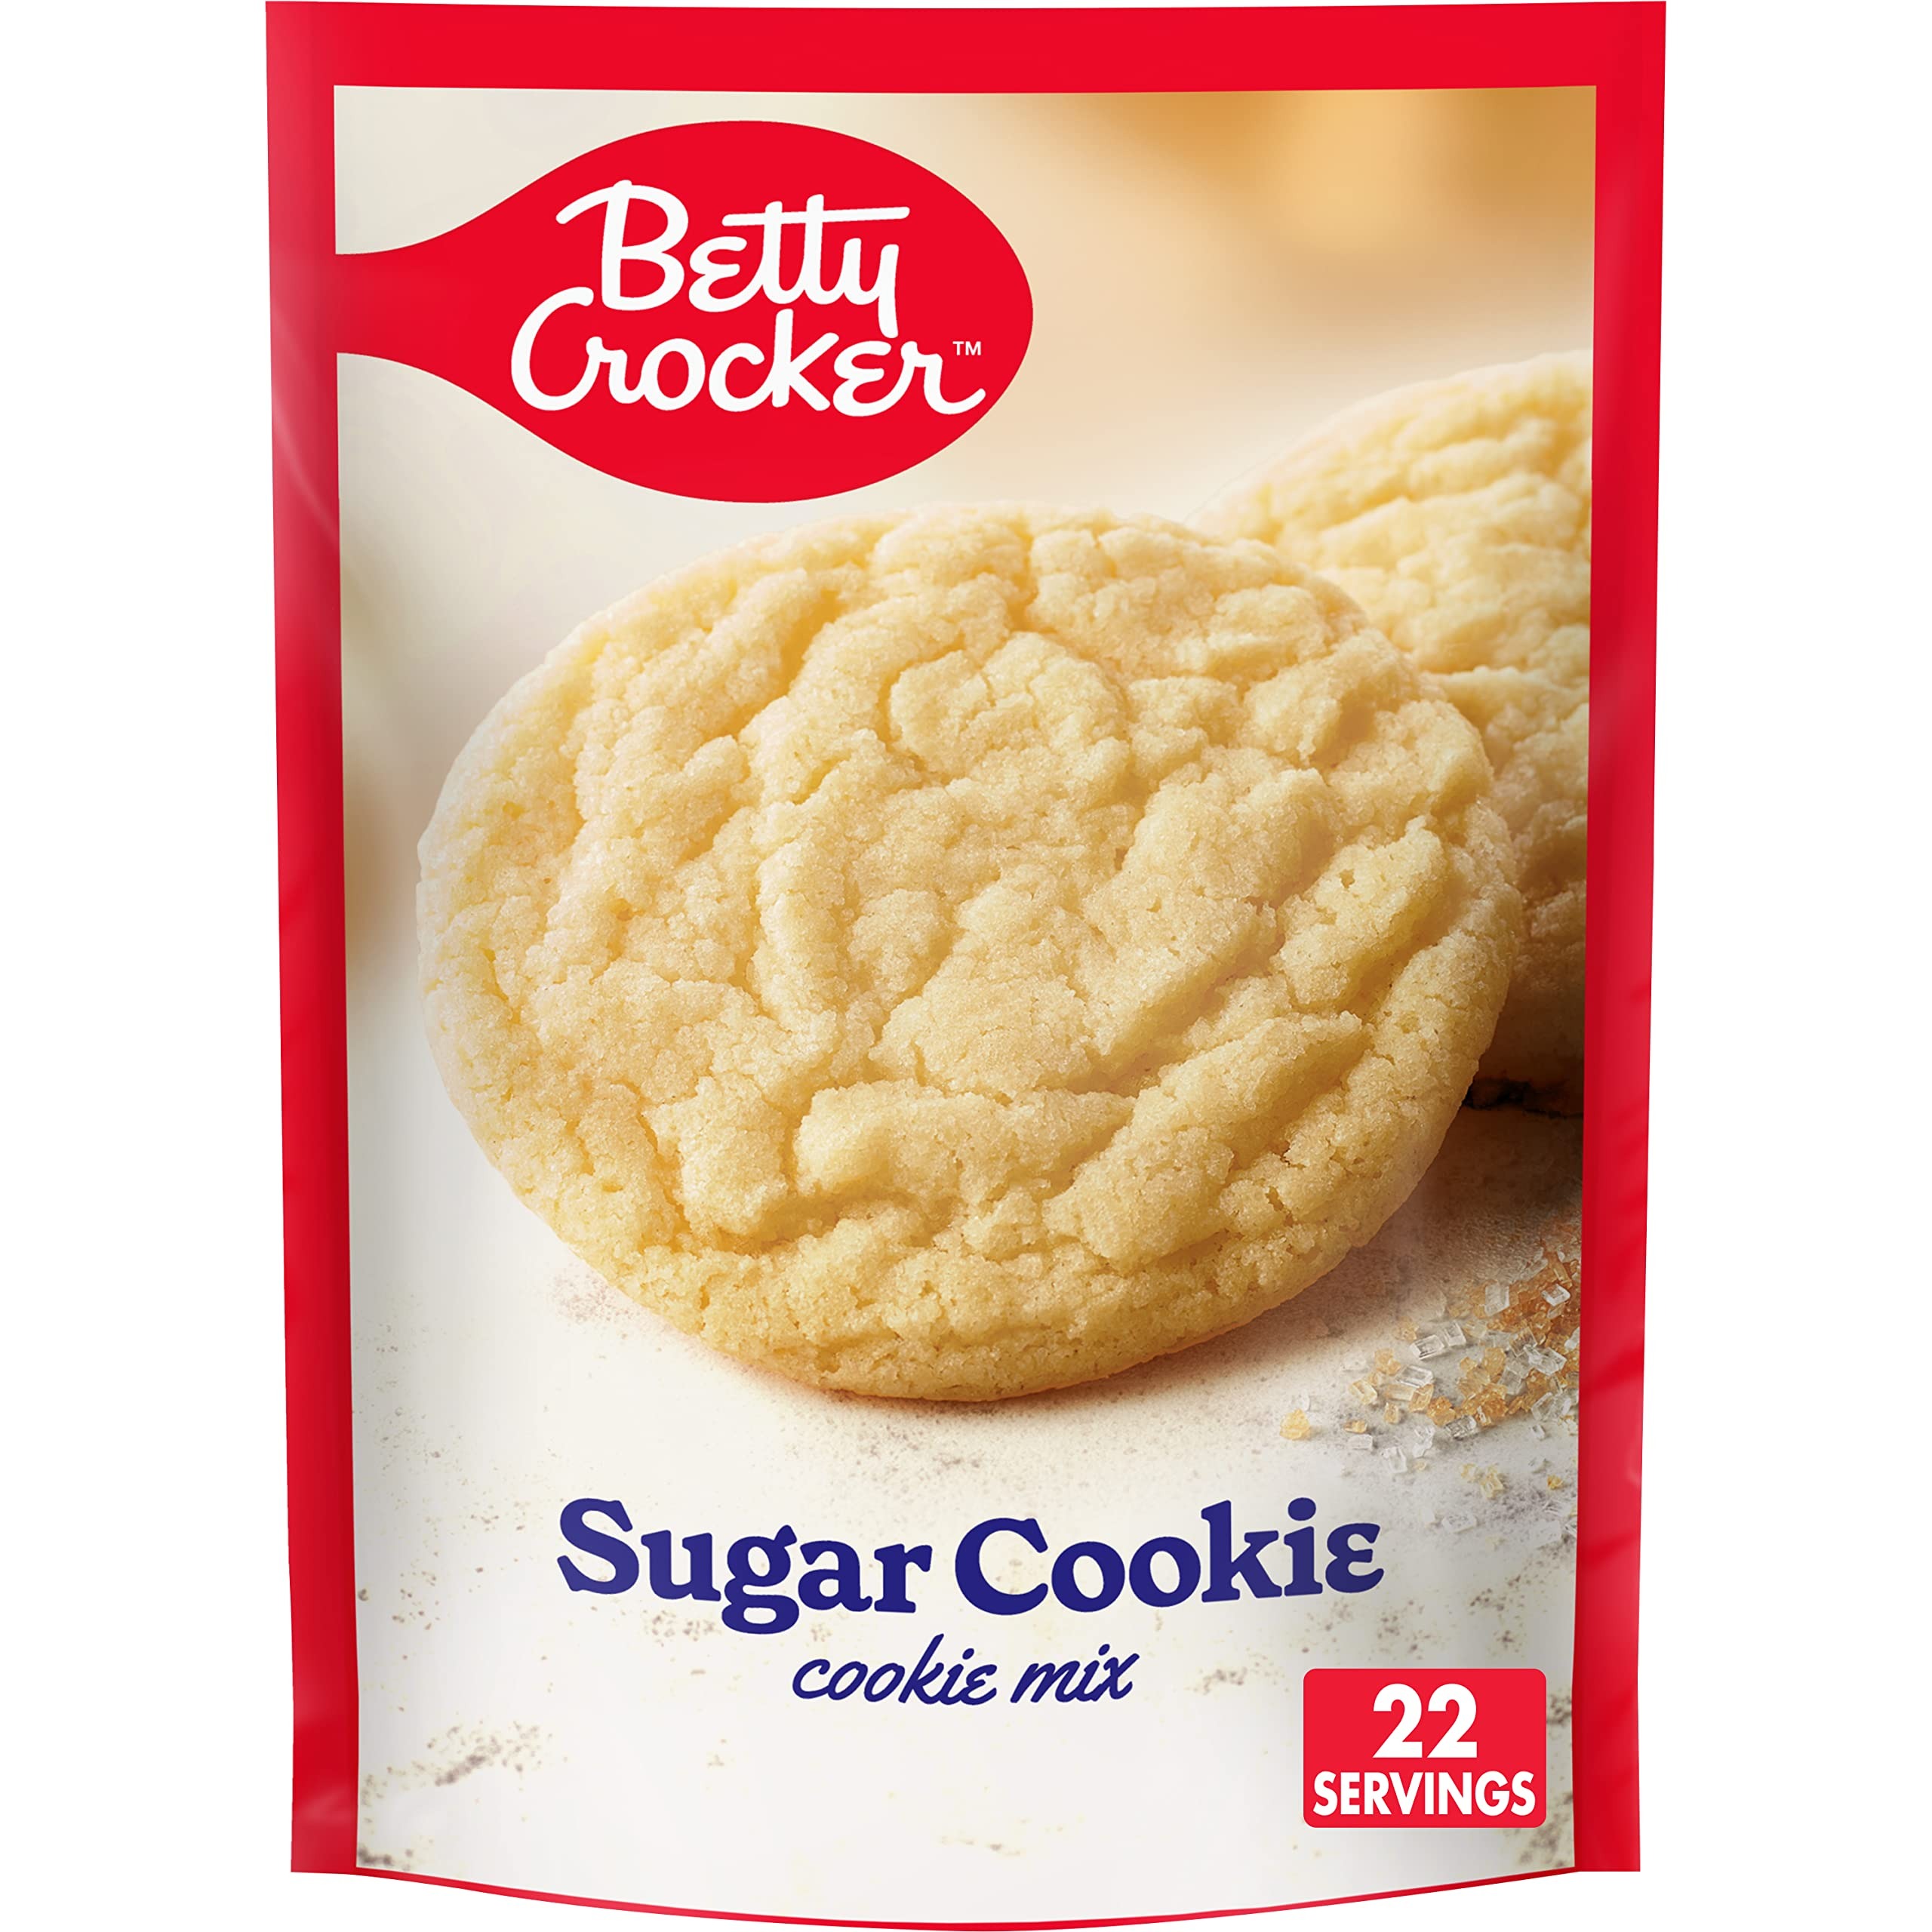
Item Name: Betty Crocker Sugar Cookie Mix 17.5 oz Pouch
Bullet Point 1: No Colors
Bullet Point 2: No Artificial Flavors
Bullet Point 3: No Preservatives
Bullet Point 4: Versatile cookie mix
Bullet Point 5: The Red Spoon is my promise of great taste, quailty, and convenience. This is a product you and your family will enjoy. I guarantee it. - Betty Crocker
Value: 17.5
Unit: Ounce

Price: 3.055